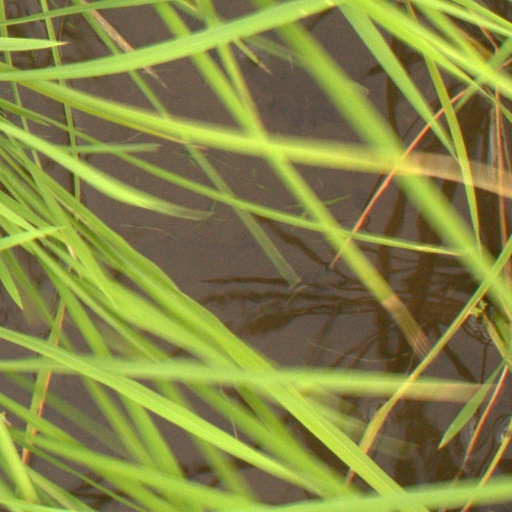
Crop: rice